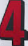
Number: 4